Chang Sung Kim

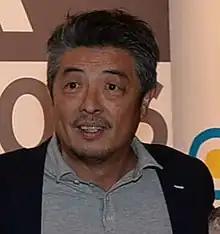
Kim in 2016

Chang Sung Kim is a Korean-Argentine actor. He works in the 2012 telenovela "Graduados" and has received the Tato Award for his work in Graduados.